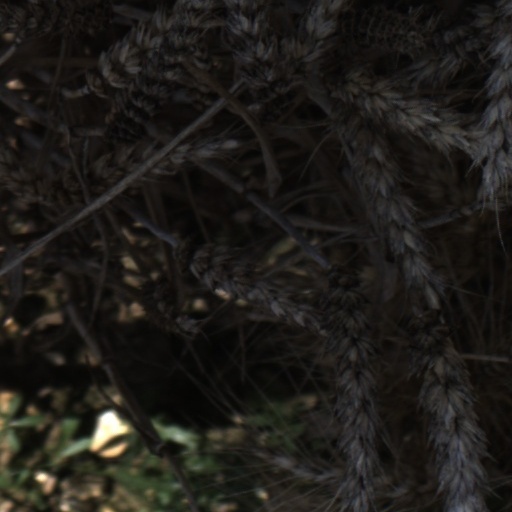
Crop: wheat